Mali Trn

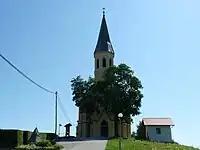
Holy Spirit Church

The parish church of the Parish of Sveti Duh–Veliki. Trn is the local church west of the settlement core. It is dedicated to the Holy Spirit and belongs to the Roman Catholic Diocese of Novo Mesto. It was built in 1885 in a Neo-Gothic style.